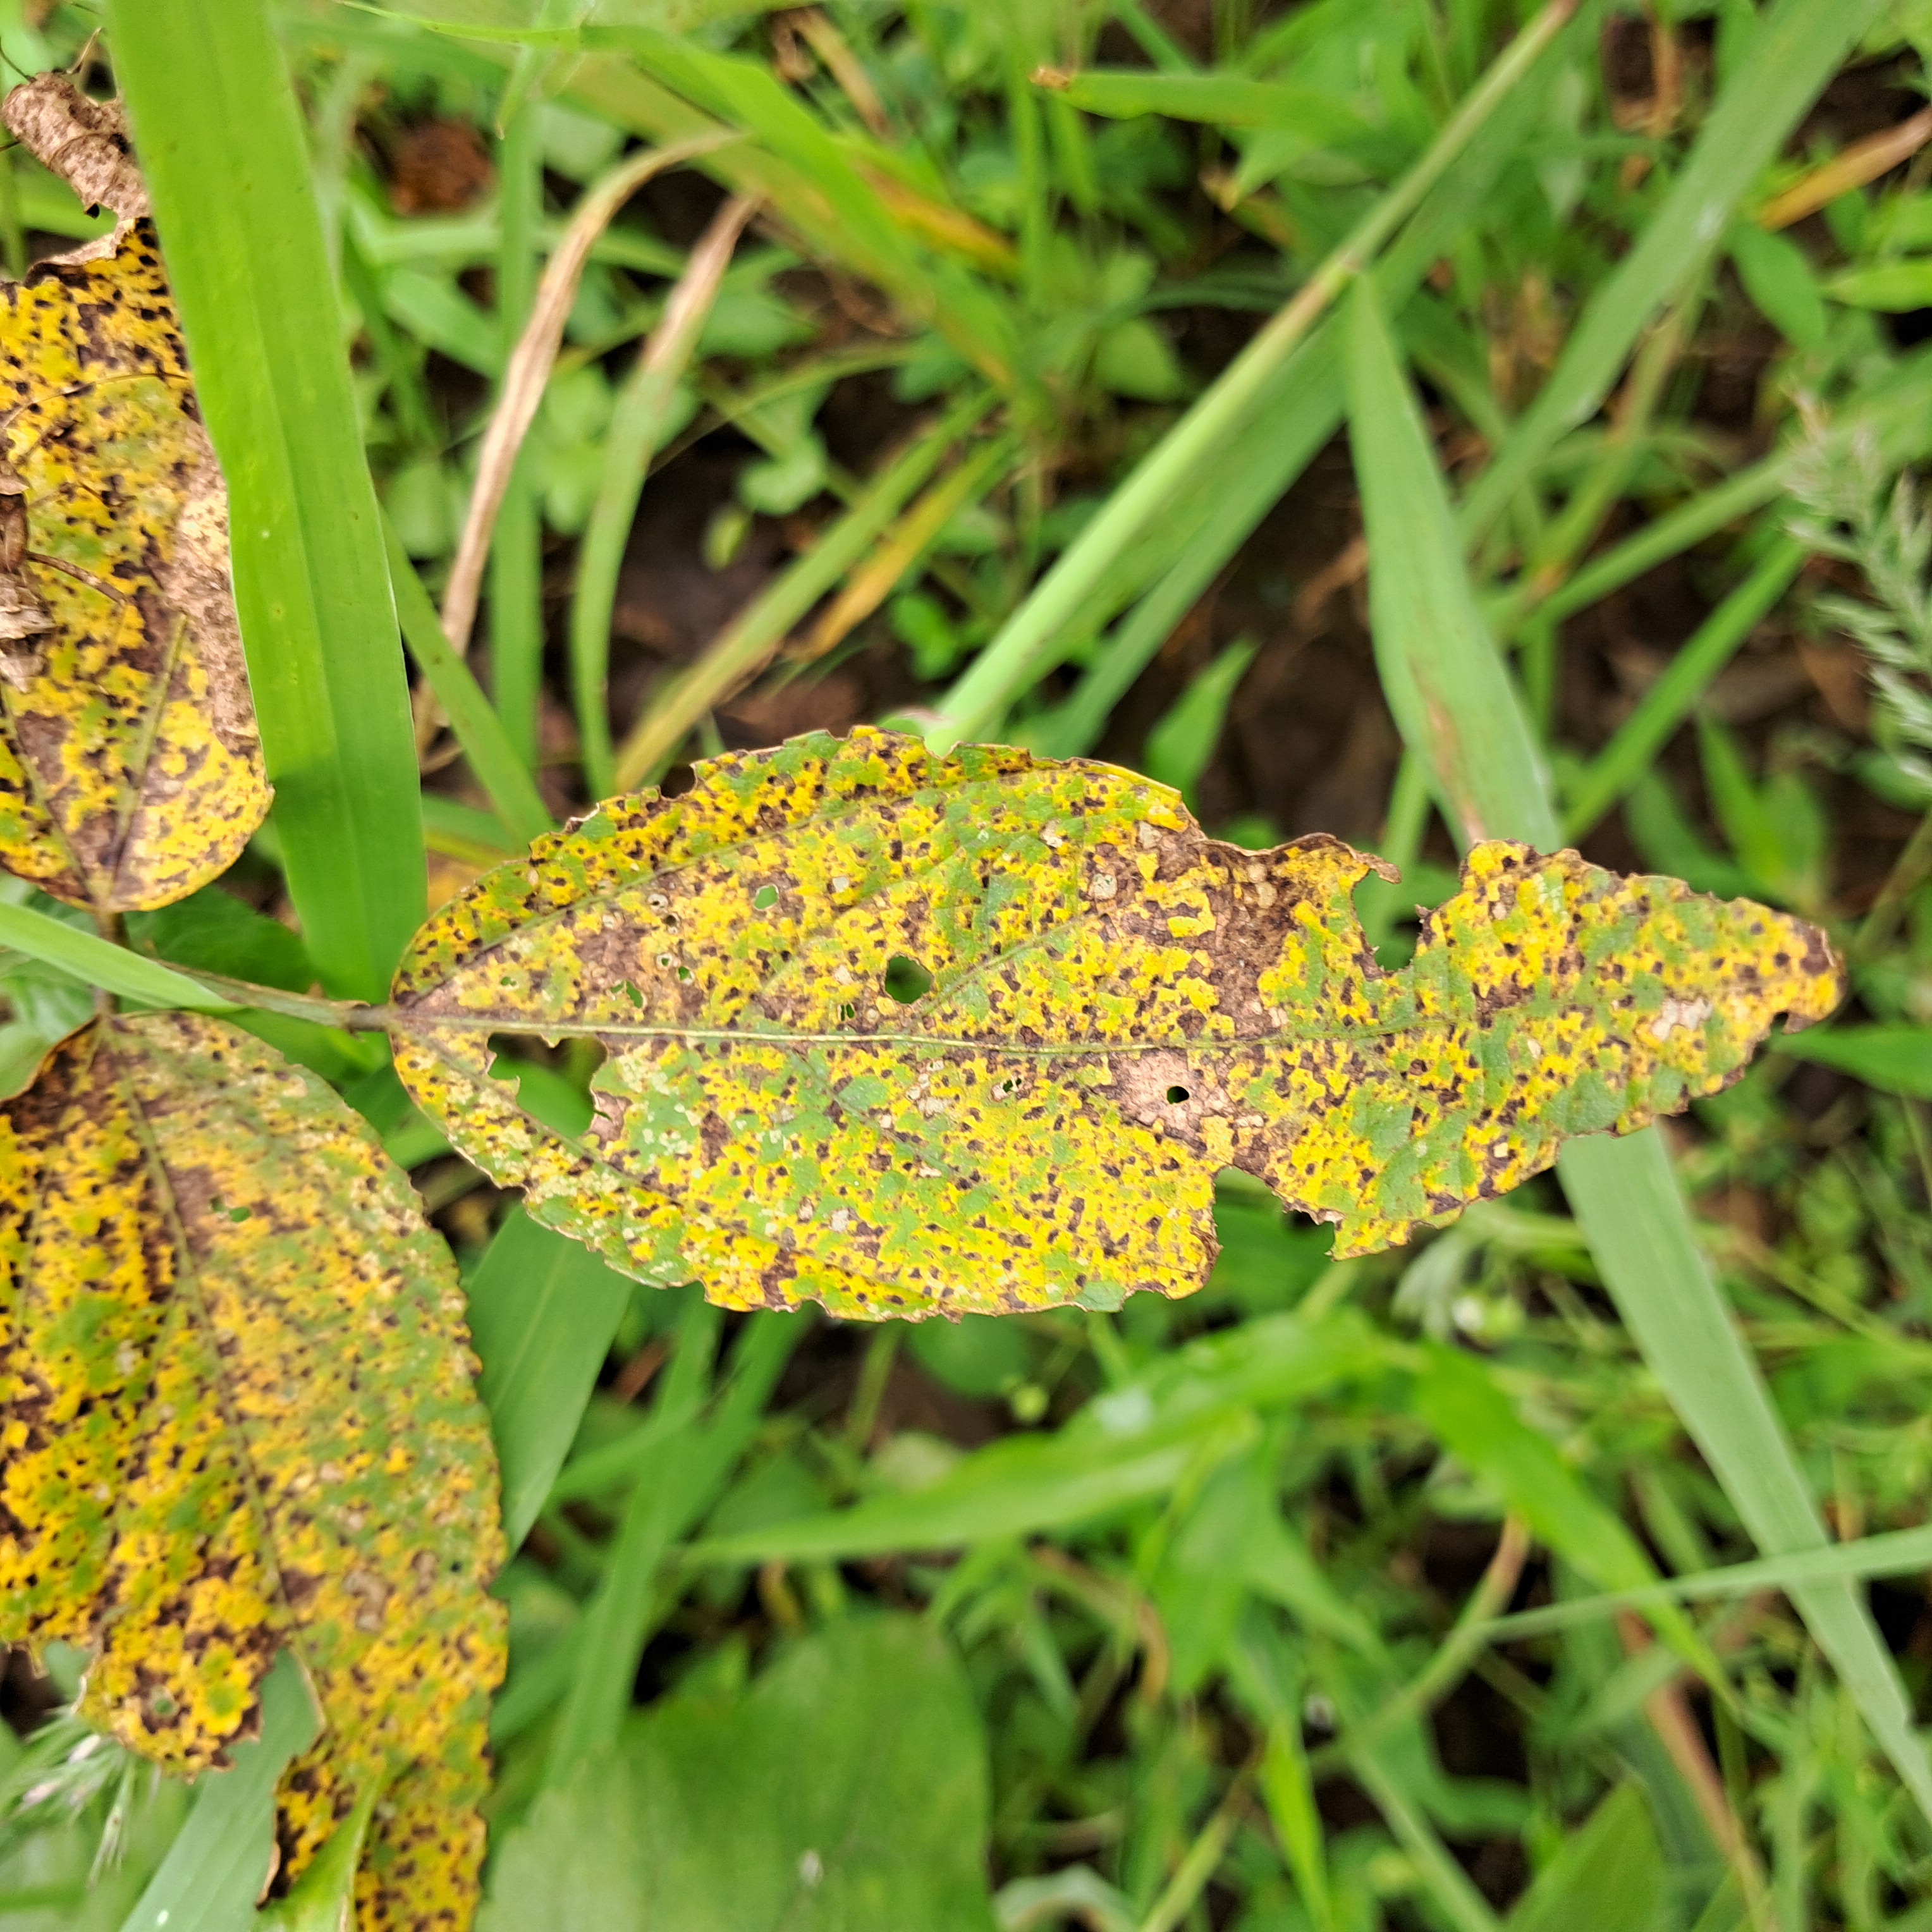
Label: Spectoria_Brown_Spot